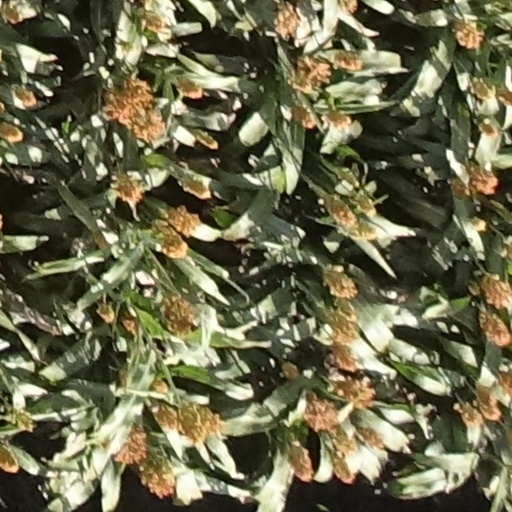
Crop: sorghum